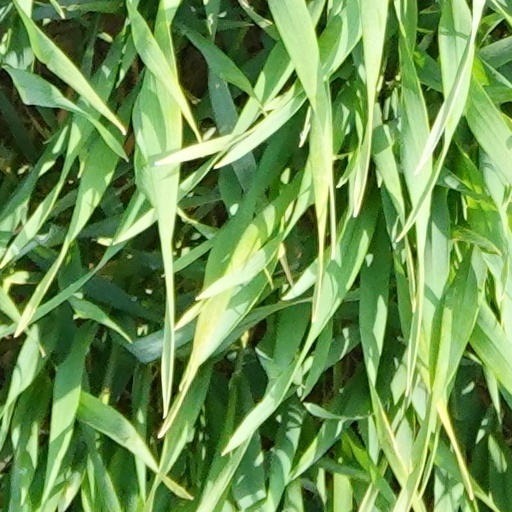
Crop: wheat